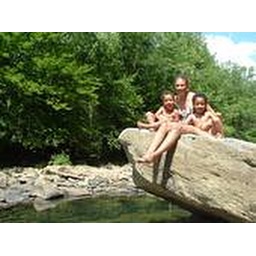
Carrie and kids on a rock in a river